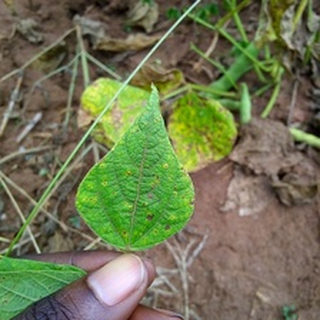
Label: bean_rust